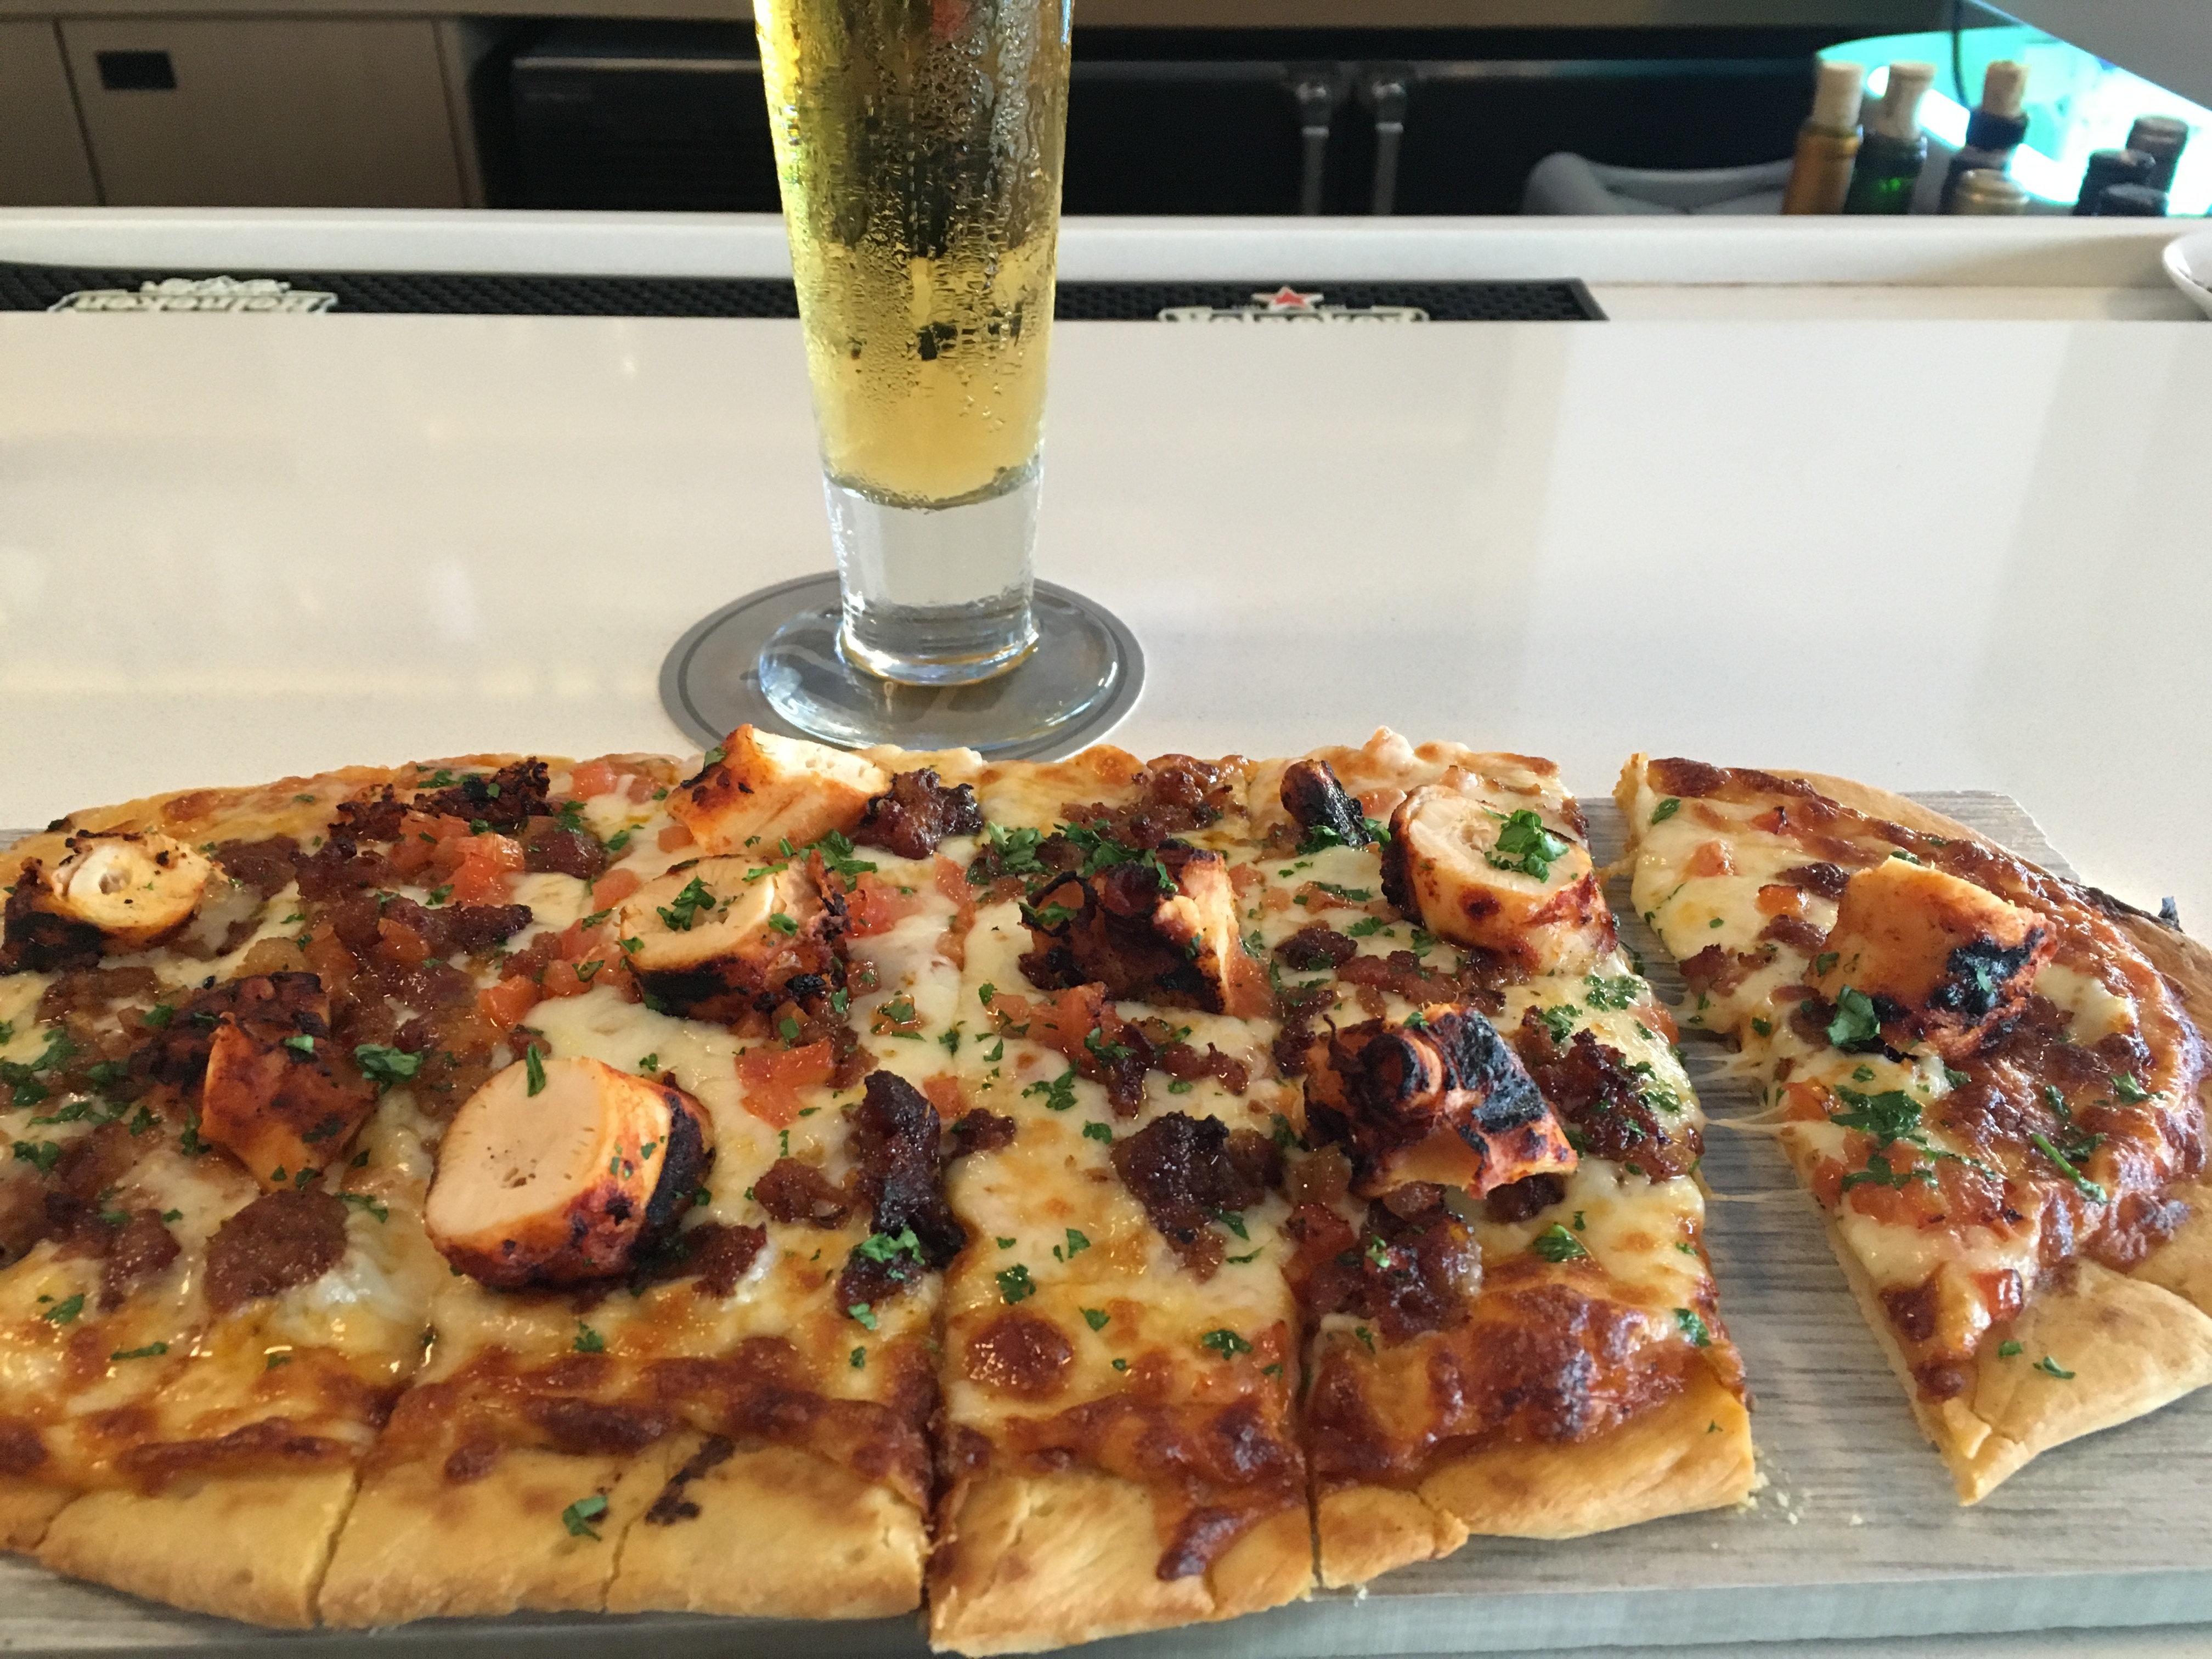
dish, meal, food, produce, breakfast, cuisine, pizza, italian food, european food